Knoll Spring site

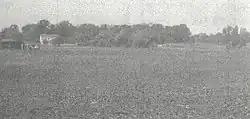

The Knoll Spring site (11Ck-19), aka Au Sagaunashke village, is located in the Sag Valley, Palos Hills, in Cook County, Illinois, near the city of Chicago. It is classified as a late prehistoric site with Upper Mississippian Huber affiliation.